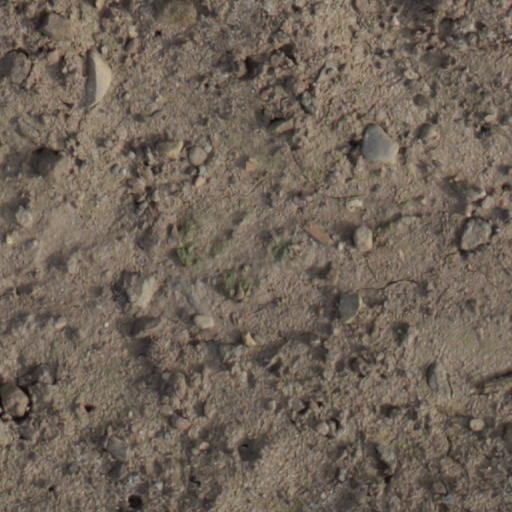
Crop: wheat